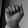
ASL letter: A